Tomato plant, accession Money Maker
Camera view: bottom (45 deg); turntable rotation: 270 degrees
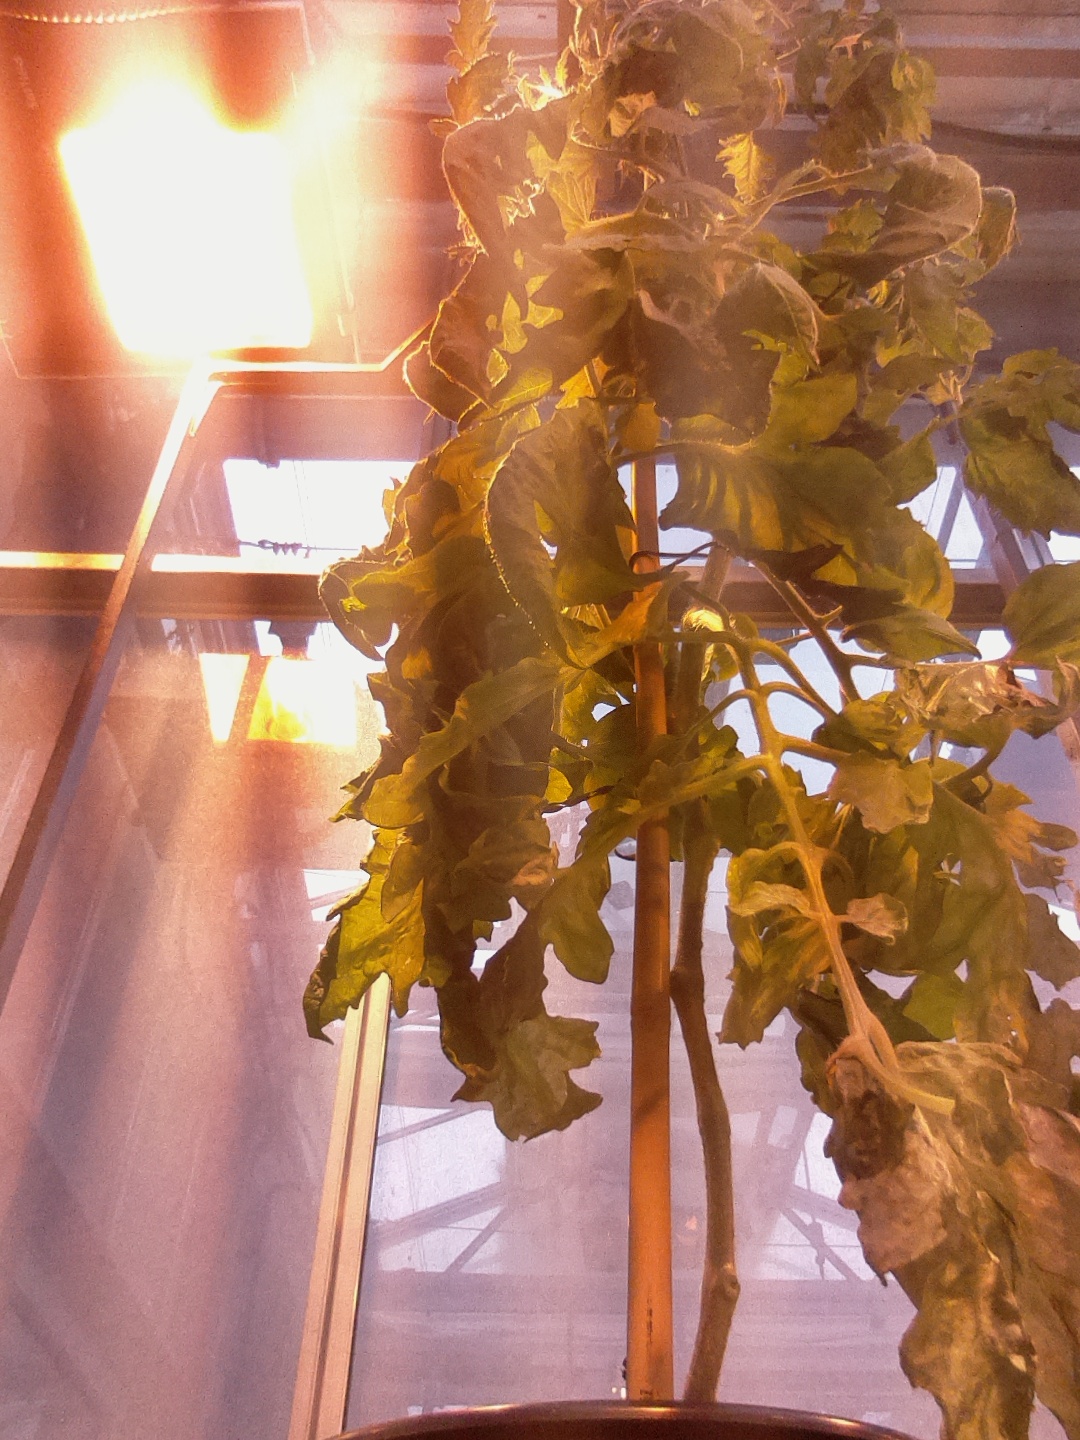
BBCH growth stage 74: 40%-50% of final fruit size